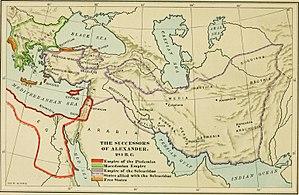
Les guerres des Diadoques sont les conflits qui interviennent pour le partage de l'empire d'Alexandre le Grand, mort en 323 av. J.-C., entre ses successeurs ou Diadoques. Elles se déroulent de 322 à 281 avec des périodes de trêve. Elles opposent dans un premier temps le régent Perdiccas aux « forces centrifuges » dont Ptolémée, Séleucos et Antigone, les principaux satrapes macédoniens. Elles opposent ensuite les Antigonides, candidats à un empire eurasiatique, à une coalition regroupant Ptolémée, Séleucos, Lysimaque et Cassandre, bientôt devenus rois, tandis que les héritiers légitimes d'Alexandre sont éliminés. En Europe, elles mettent en jeu la succession d'Antipater, alors que certaines cités grecques luttent toujours contre l'hégémonie de la Macédoine.
Les Séleucides sont une dynastie de l'époque hellénistique issue de Séleucos Iᵉʳ, l'un des Diadoques d'Alexandre le Grand, qui a constitué un empire formé de la majeure partie des territoires orientaux conquis par Alexandre, allant de l'Anatolie à l'Indus. Les Séleucides règnent de la fin du IVᵉ au Iᵉʳ siècle av. J.-C., avec pour cœur politique la Syrie, d'où l'appellation courante dès l'Antiquité de « rois de Syrie ». Les Séleucides règnent jusqu'au IIᵉ siècle av. J.-C. sur la Babylonie et la Mésopotamie dans la continuité des Perses achéménides. La Perside et la Médie ont quant à elles été plus difficilement soumises. Les Séleucides ont dû faire face à la volonté sécessionniste de nombreux territoires, comme le royaume gréco-bactrien, le royaume d'Arménie, le royaume de Pergame ou la Judée. Au milieu du IIᵉ siècle av. J.-C., la majeure partie des provinces iraniennes et mésopotamiennes tombent entre les mains des Parthes. En 64 av. J.-C., fortement amoindri par d'inextricables querelles de succession, le royaume passe sous la tutelle des Romains.